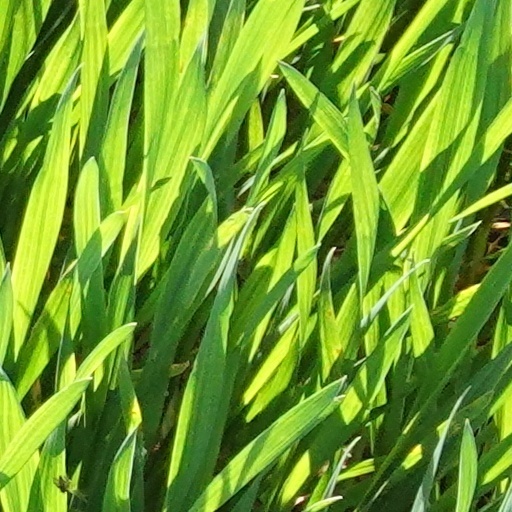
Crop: wheat